Brown Tobacco Warehouse

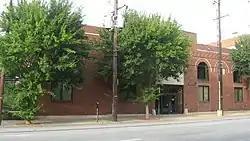
Front of the building

The Brown Tobacco Warehouse is a historic warehouse building located in Louisville, Kentucky. The two-story brick structure was built in 1892. It was first occupied by John W. Brown & Brothers Tobacco Company.